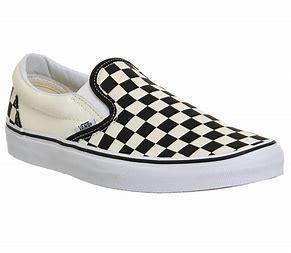
Brand: Vans
Model: Slip On